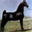
Label: horse